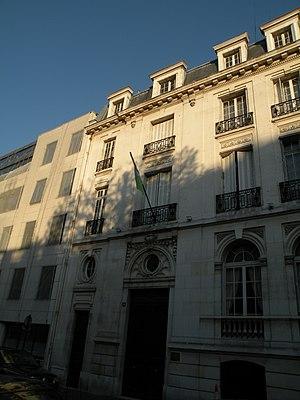
Ambassade de Djibouti en France, 26 rue Émile-Ménier, Paris